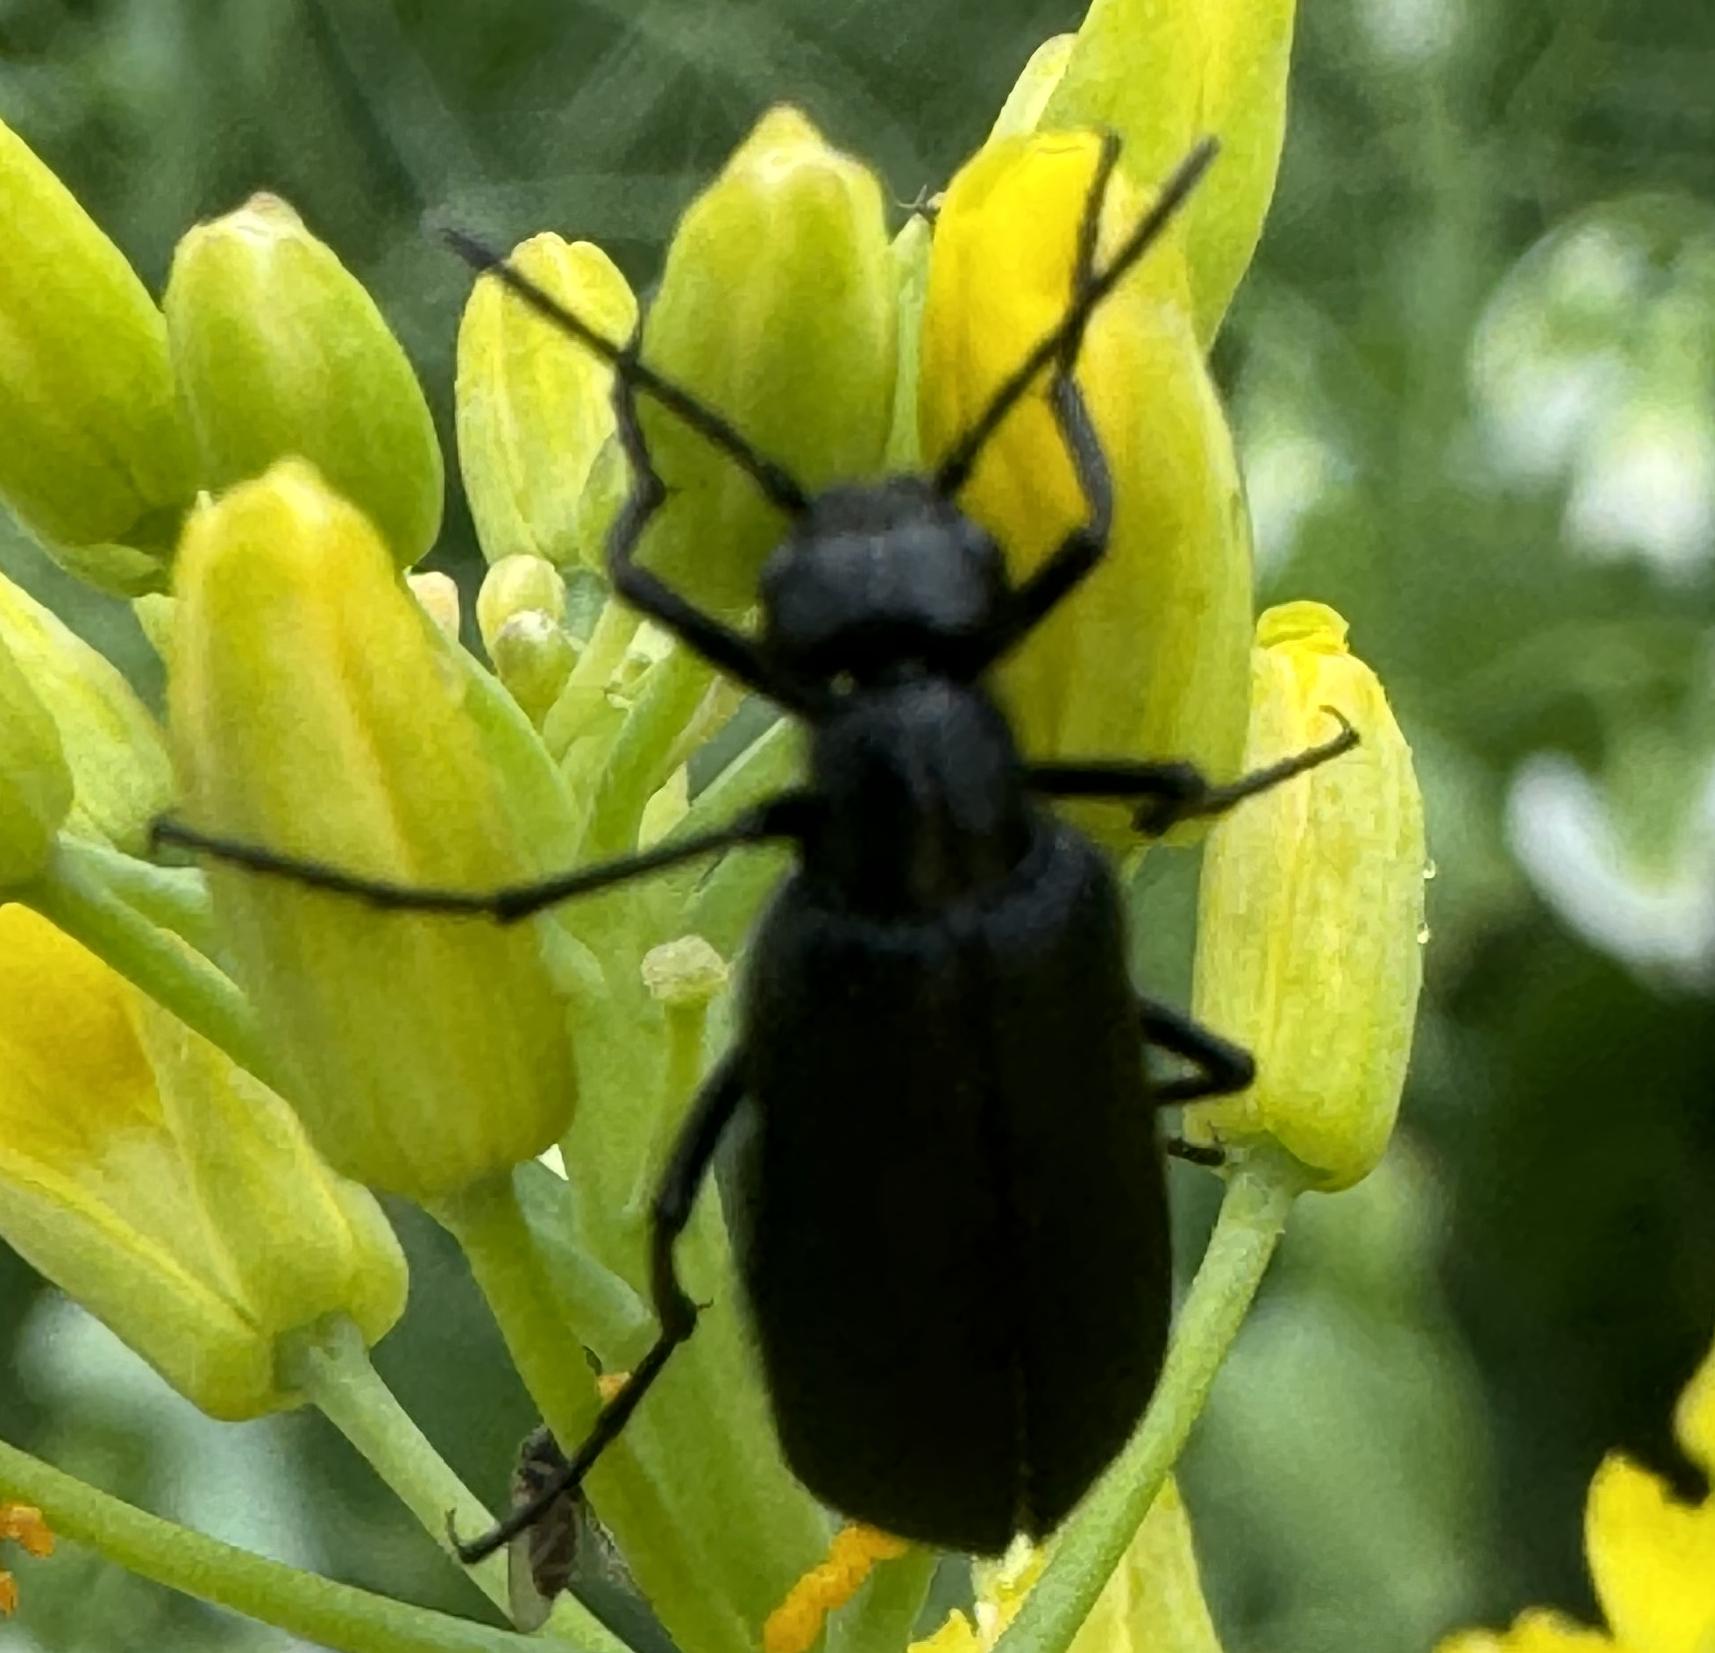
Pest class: occasional_pest